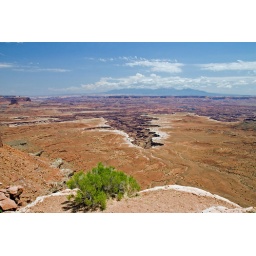
View from Buck canyon view point with the La Sal mountains in the distance. Canyonlands Nat'l Park.